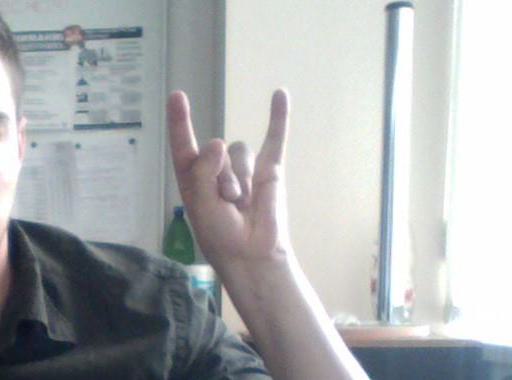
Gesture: rock